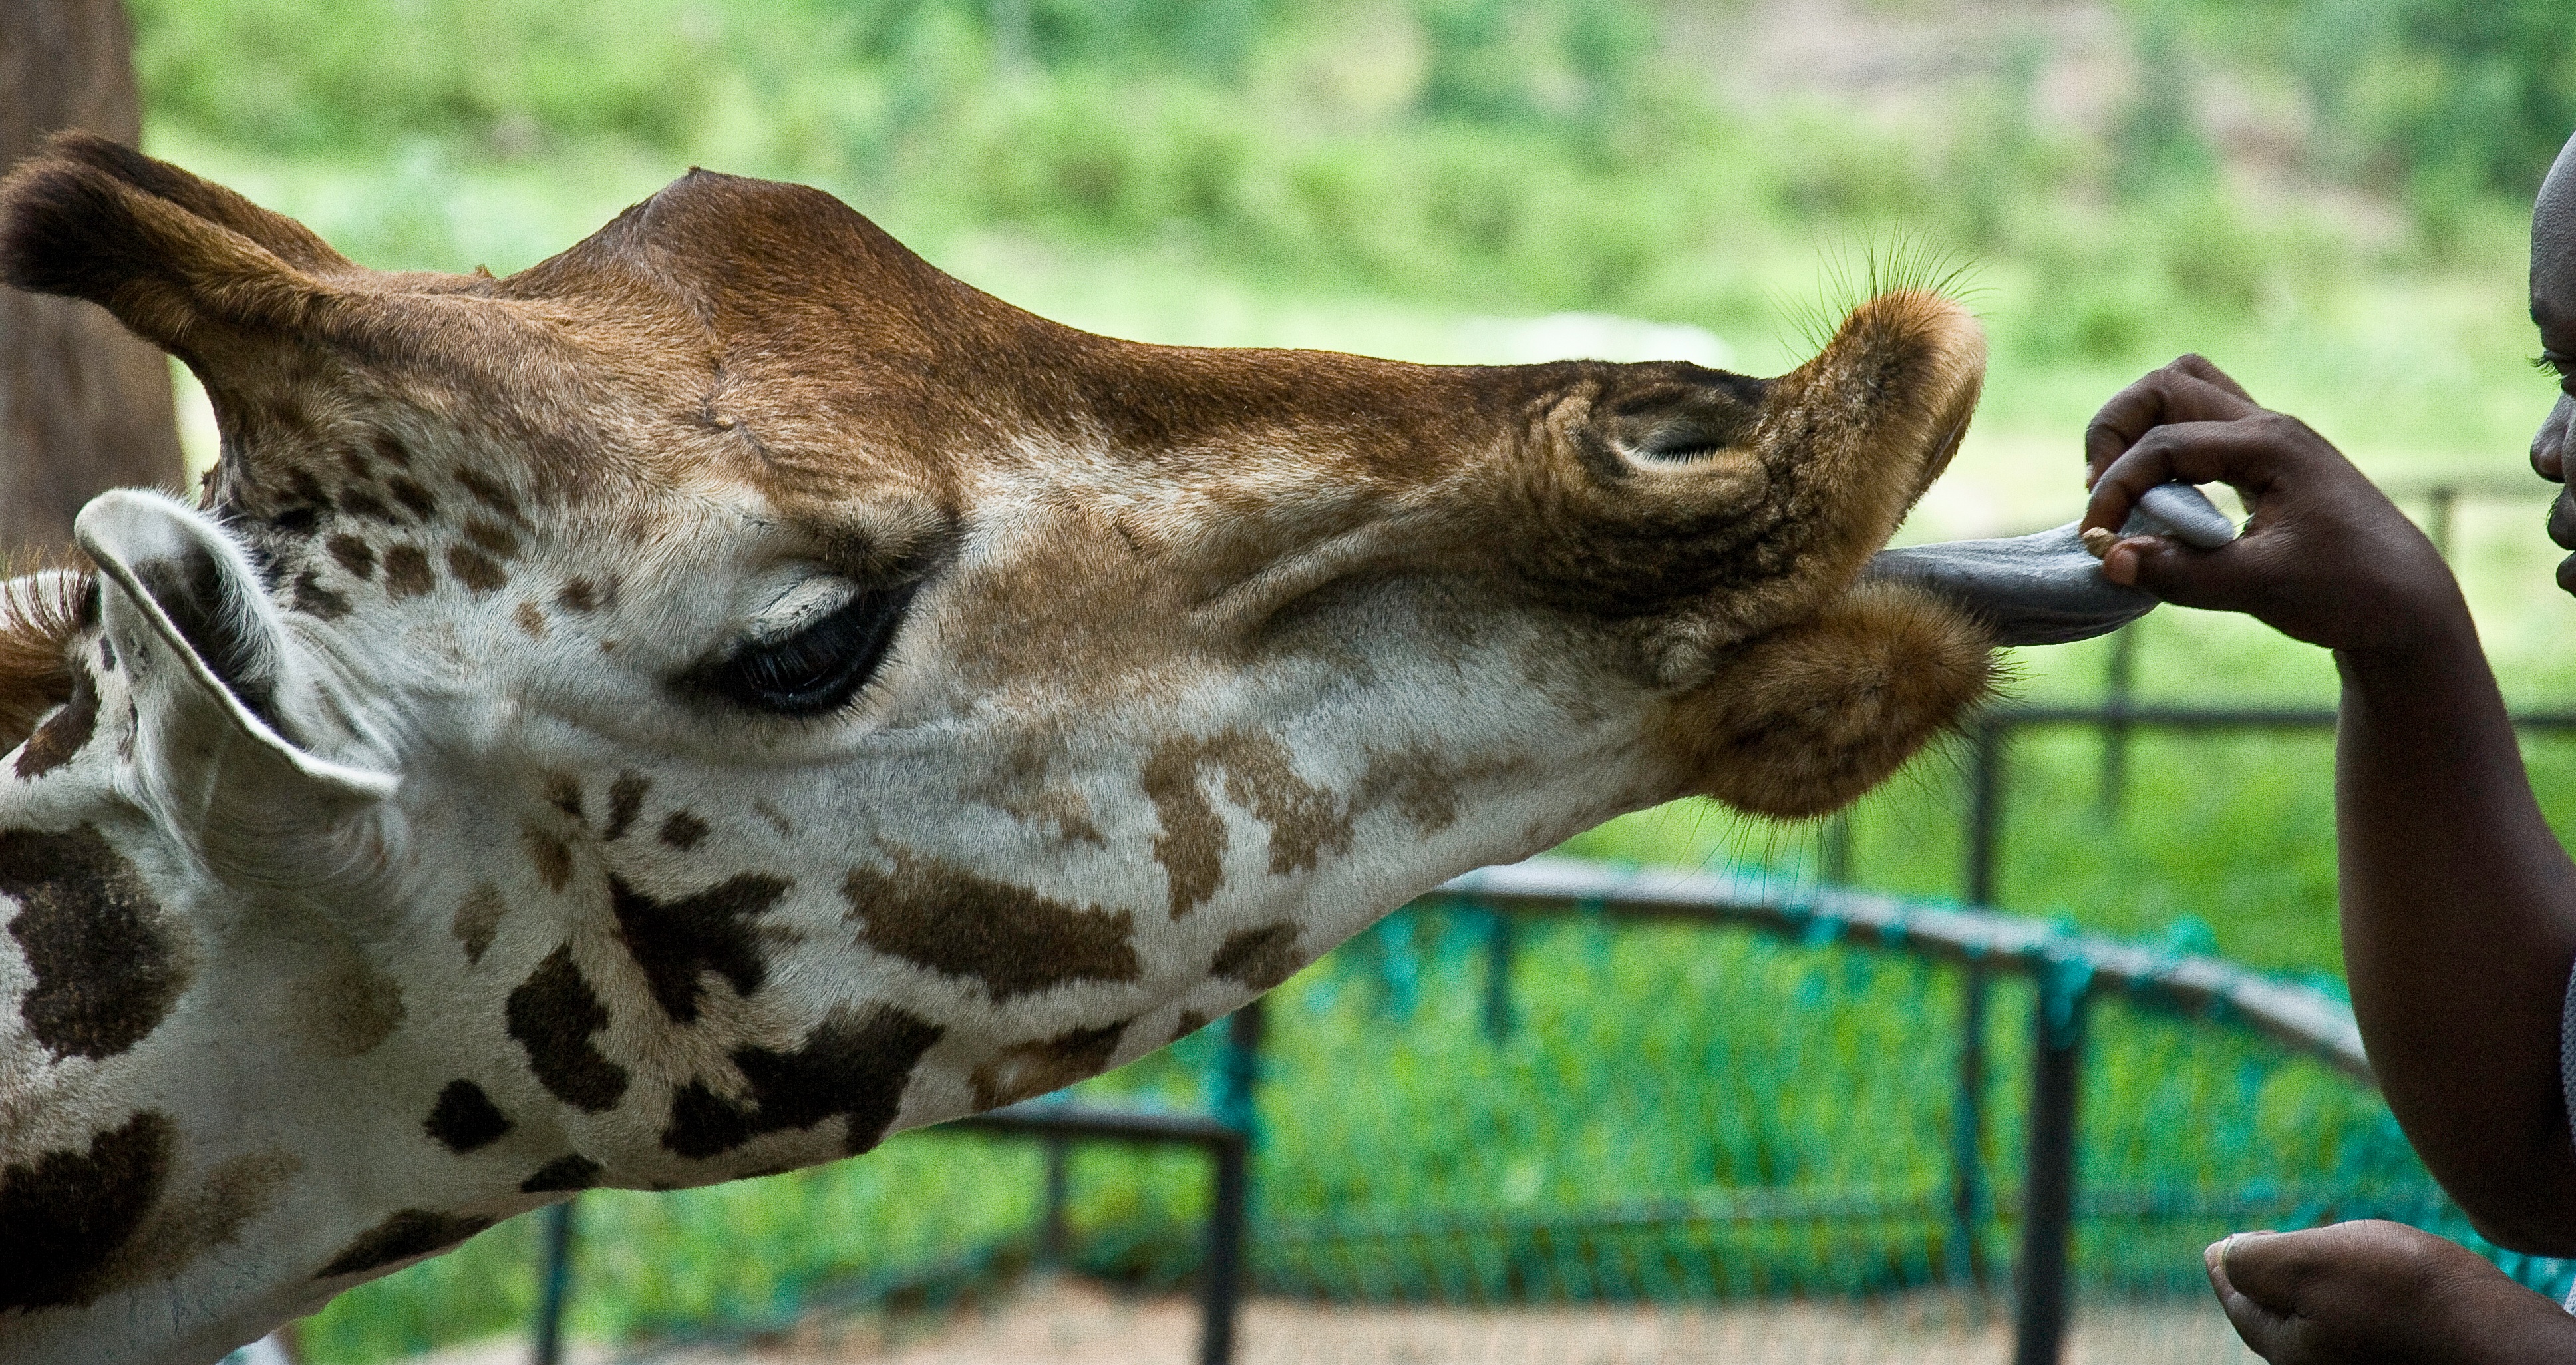
wildlife, zoo, mammal, fauna, giraffe, safari, giraffidae